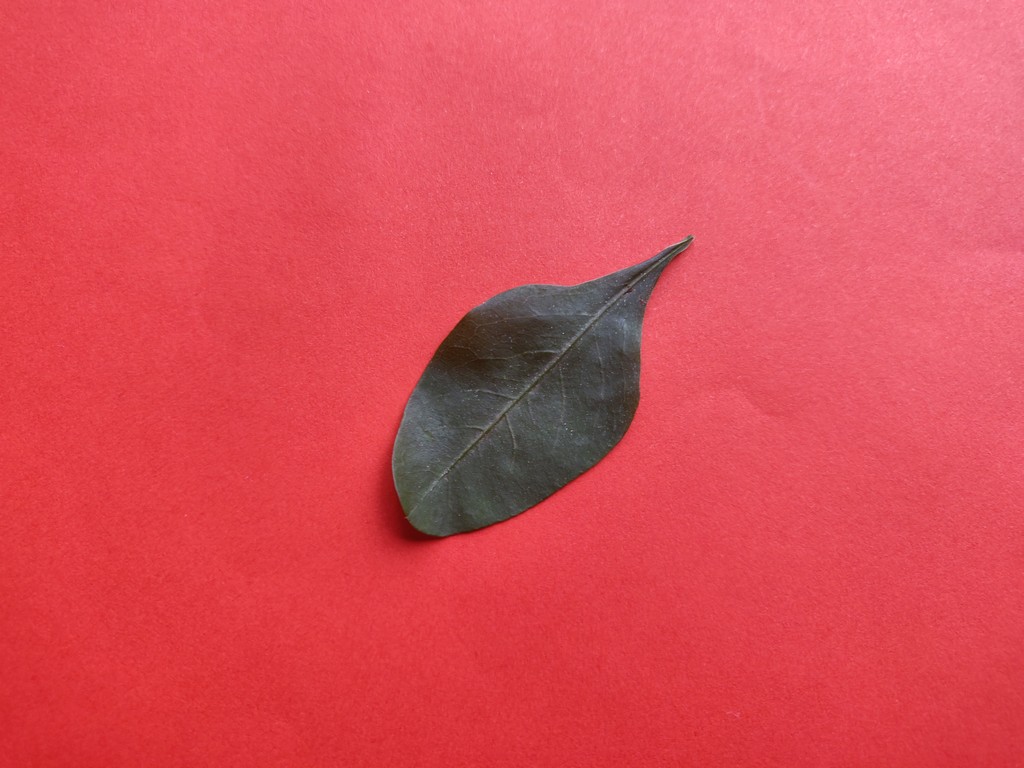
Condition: Healthy
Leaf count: single
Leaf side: front